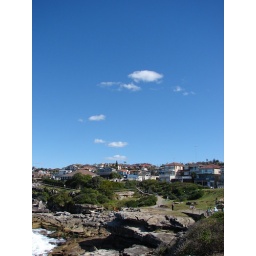
Puffs of cloud over houses at Tamarama